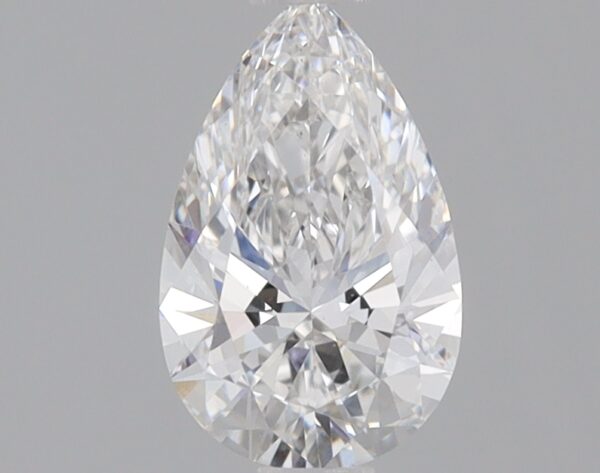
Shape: pear
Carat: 0.76
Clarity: VS1
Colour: F
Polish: EX
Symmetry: EX
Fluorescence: NONE
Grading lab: IGI
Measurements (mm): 8.35 x 5.22 x 3.13